Jack Sumner

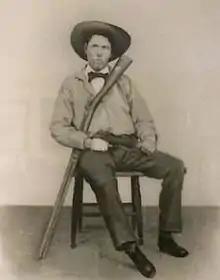
Sumner , shortly before enlisting in the Union Army

John Colton Sumner (1840–1907) was an American explorer who took part in the Powell Geographic Expedition of 1869. An experienced marksman and boatman, he was chosen by John Wesley Powell to lead the first boat of the expedition. He eventually had a falling out with Powell over differences in personality, and was troubled through the rest of his life over the disappearance and deaths of three other men in the expedition. His remorse and resentment became so great that, in 1902, he castrated himself.